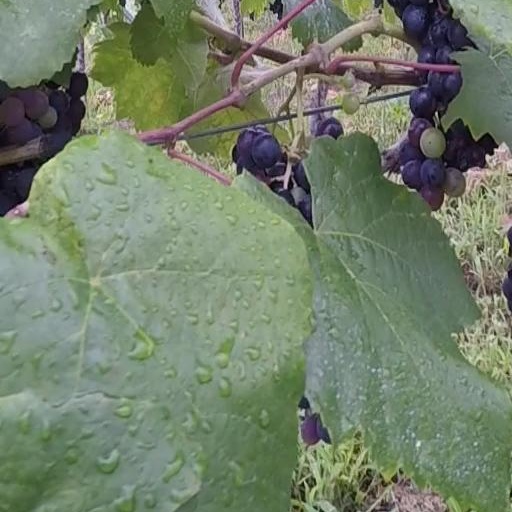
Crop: grape